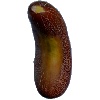
Label: Cucumber Ripe 1